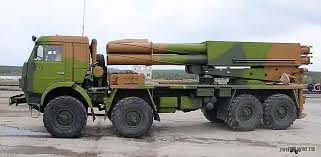
Label: Tornado